Healthcare in Slovenia

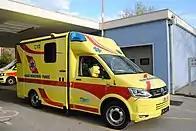
Ambulance of the Health Centre Ajdovščina

All emergency services are provided for free, including the cost of the ambulance. Emergency rooms are open all day, every day of the year. For people who are not Slovene citizens, emergency care may also be provided, usually free of charge. Once stabilized, the doctor or staff will ask for proof of insurance, or else the patient may have to pay a fee.